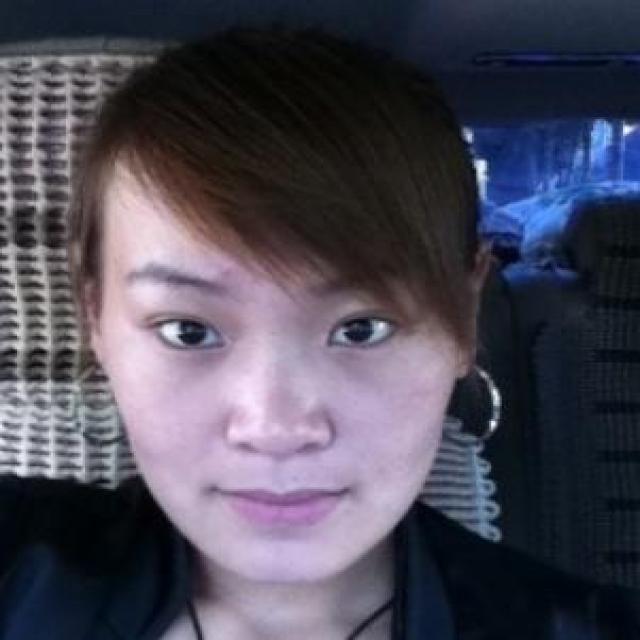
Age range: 21-44